Joe Perry (musician)

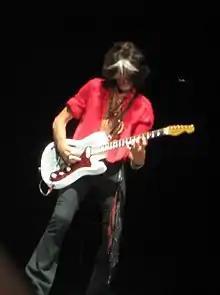
Perry performing with Aerosmith in Chicago, Illinois, on June 22, 2012

Aerosmith then proceeded to spend much of the summer of 2011 recording their next album, their first of predominantly original material in a decade. Like "Honkin' on Bobo", their next album was produced by a team that included Perry, Tyler, Jack Douglas, and Marti Frederiksen. The band toured Japan and South America in late 2011 and continued recording in early 2012. In May 2012, their new single "Legendary Child" was released and performed live on the season finale of "American Idol". It was also announced that the band's new album would be titled "Music from Another Dimension!" and would be released in August 2012; the album's release date would later be pushed back to November 2012. Two more singles ("What Could Have Been Love and "Lover Alot") were released in advance of the album. The band supported the album with the Global Warming Tour, which lasted for much of summer and fall of 2012 and appearances on national television programs. In January 2013, the single "Can't Stop Lovin' You" (a duet with country star Carrie Underwood) was released, and in February, it was announced that Perry and his songwriting partner Steven Tyler would be recipients of the ASCAP Founders Award at the society's 30th Annual Pop Music Awards on April 17 and that the duo would be inducted into the Songwriters Hall of Fame at a ceremony to be held on June 13.